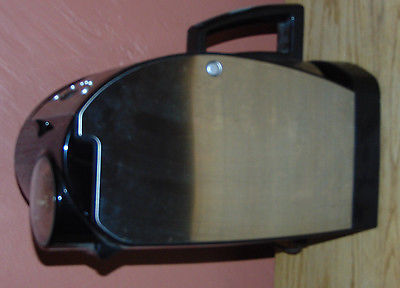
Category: coffee maker